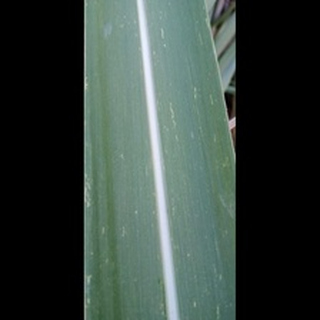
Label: sugarcane_mosaic